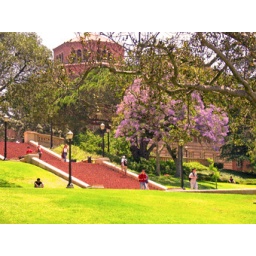
The Library is hidden by the purple trees as foolish students ascend the 120+ steps to the top of the hill